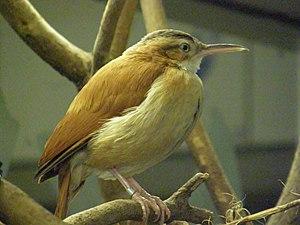
Furnarius cinnamomeus est une espèce de passereaux de la famille des Furnariidae.